The Rochambelles

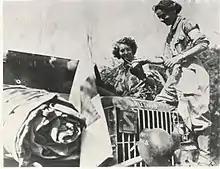
Anne-Marie Davion (l) and Anne Hastings work on their ambulance in Normandy, August 1944. Photo courtesy Musée de la Libération.

The Second Armored Division, including its ambulance drivers, crossed the Channel on August 1, 1944, joining General George S. Patton’s Third Army for the ongoing Battle of Normandy. While not combatants, Rochambelles were bombed, shot at and taken prisoner, and one disappeared forever. They learned to overcome their fear, and their performance was such that by the time they got to Paris, where General Leclerc had expected to recruit male drivers, he called them to assemble and announced they had earned their place in the division. "You have carried out [your mission] with such brio and devotion, winning the admiration of your commanders and all in your unit, that I will keep you," he said.